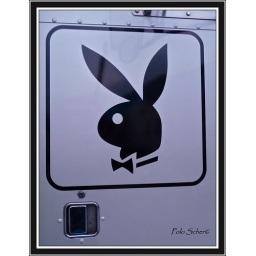
rabbit like head in black color in a square on white flat underground...